Sky position (RA, Dec in degrees): 175.527, 18.736
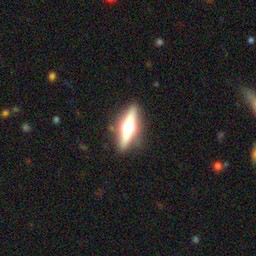
Galaxy morphology: Edge-on Galaxies with Bulge